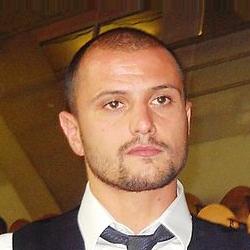
Age: 26